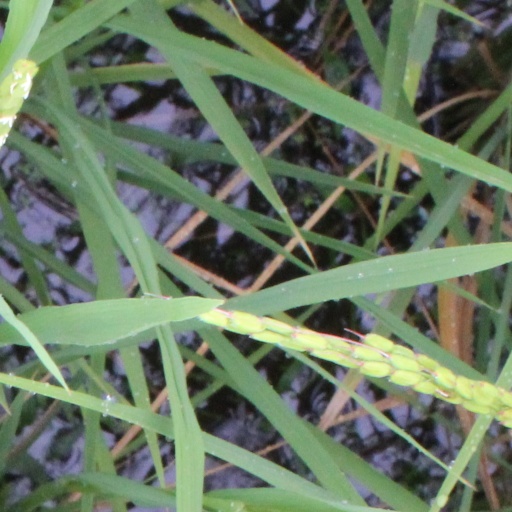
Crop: rice